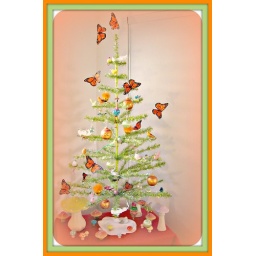
This little tree is in the corner of our bedroom : ) No lights on it but it sparkles anyway!